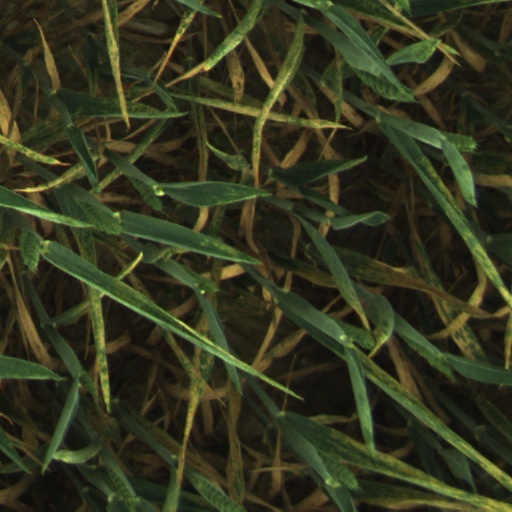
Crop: wheat